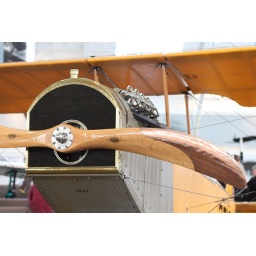
Flying Heritage Collection Fly Day May 22 2010 - Paul Allen's vintage airplane museum, many in flying order